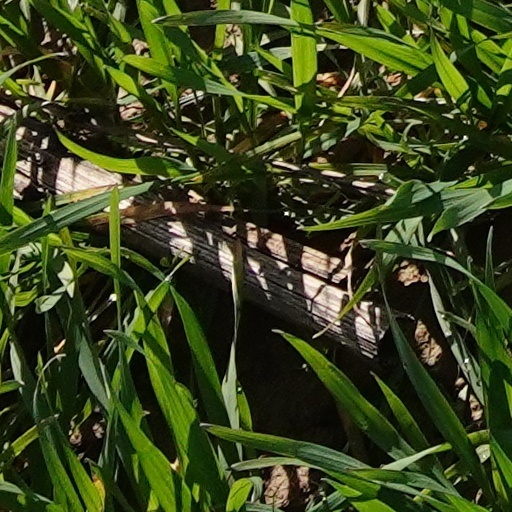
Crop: wheat